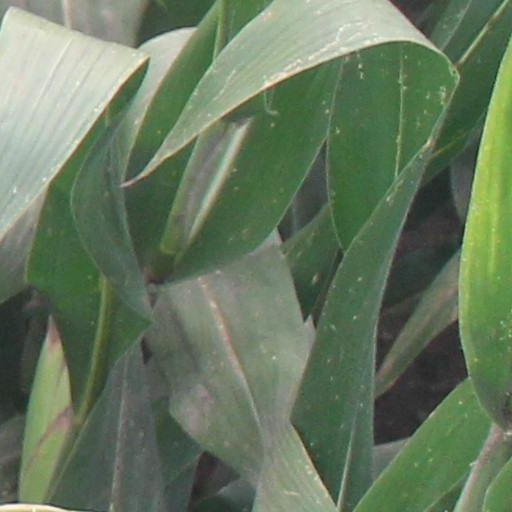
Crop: maize; corn